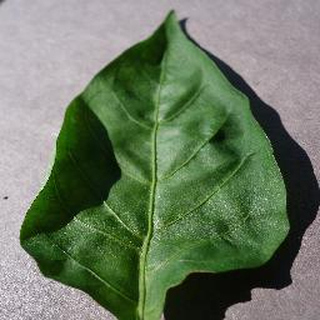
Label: healthy_bell_pepper